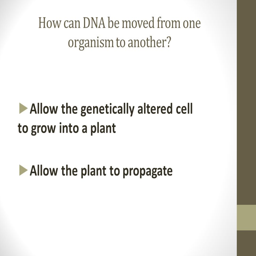
how can chemical compound be moved from organism to another .